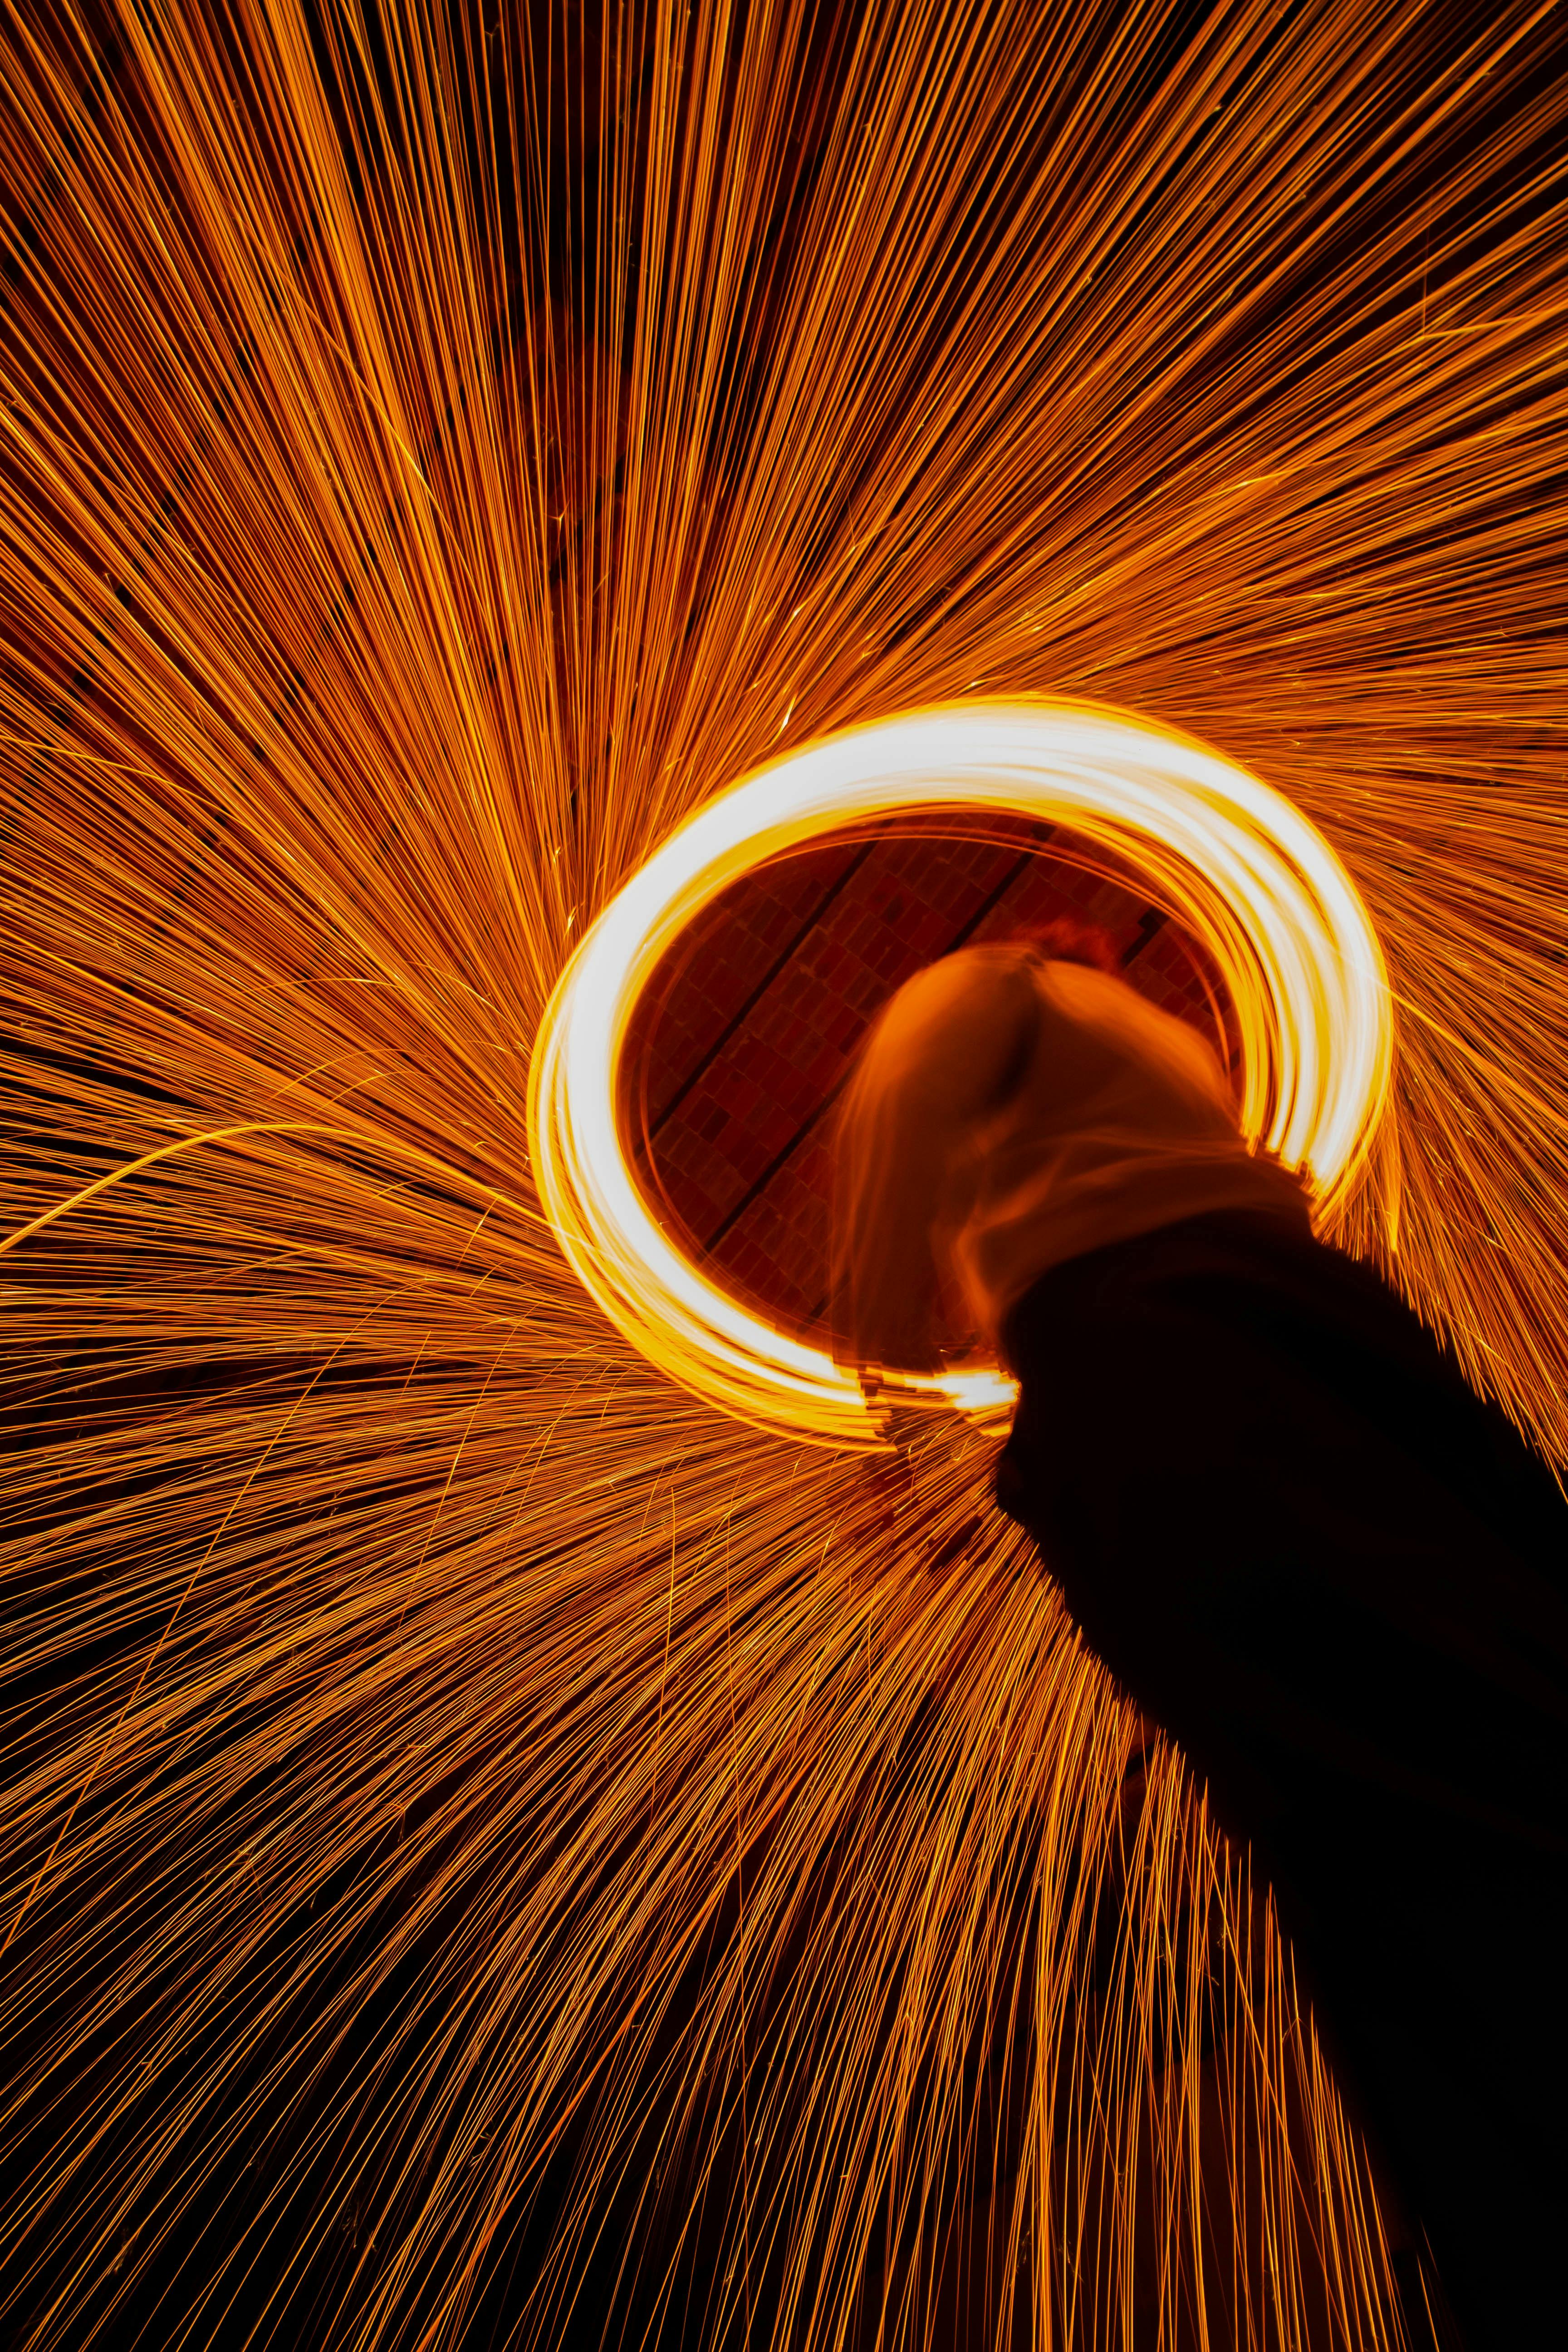
art, amber, heat, event, wood, circle, darkness, symmetry, electric blue, night, electricity